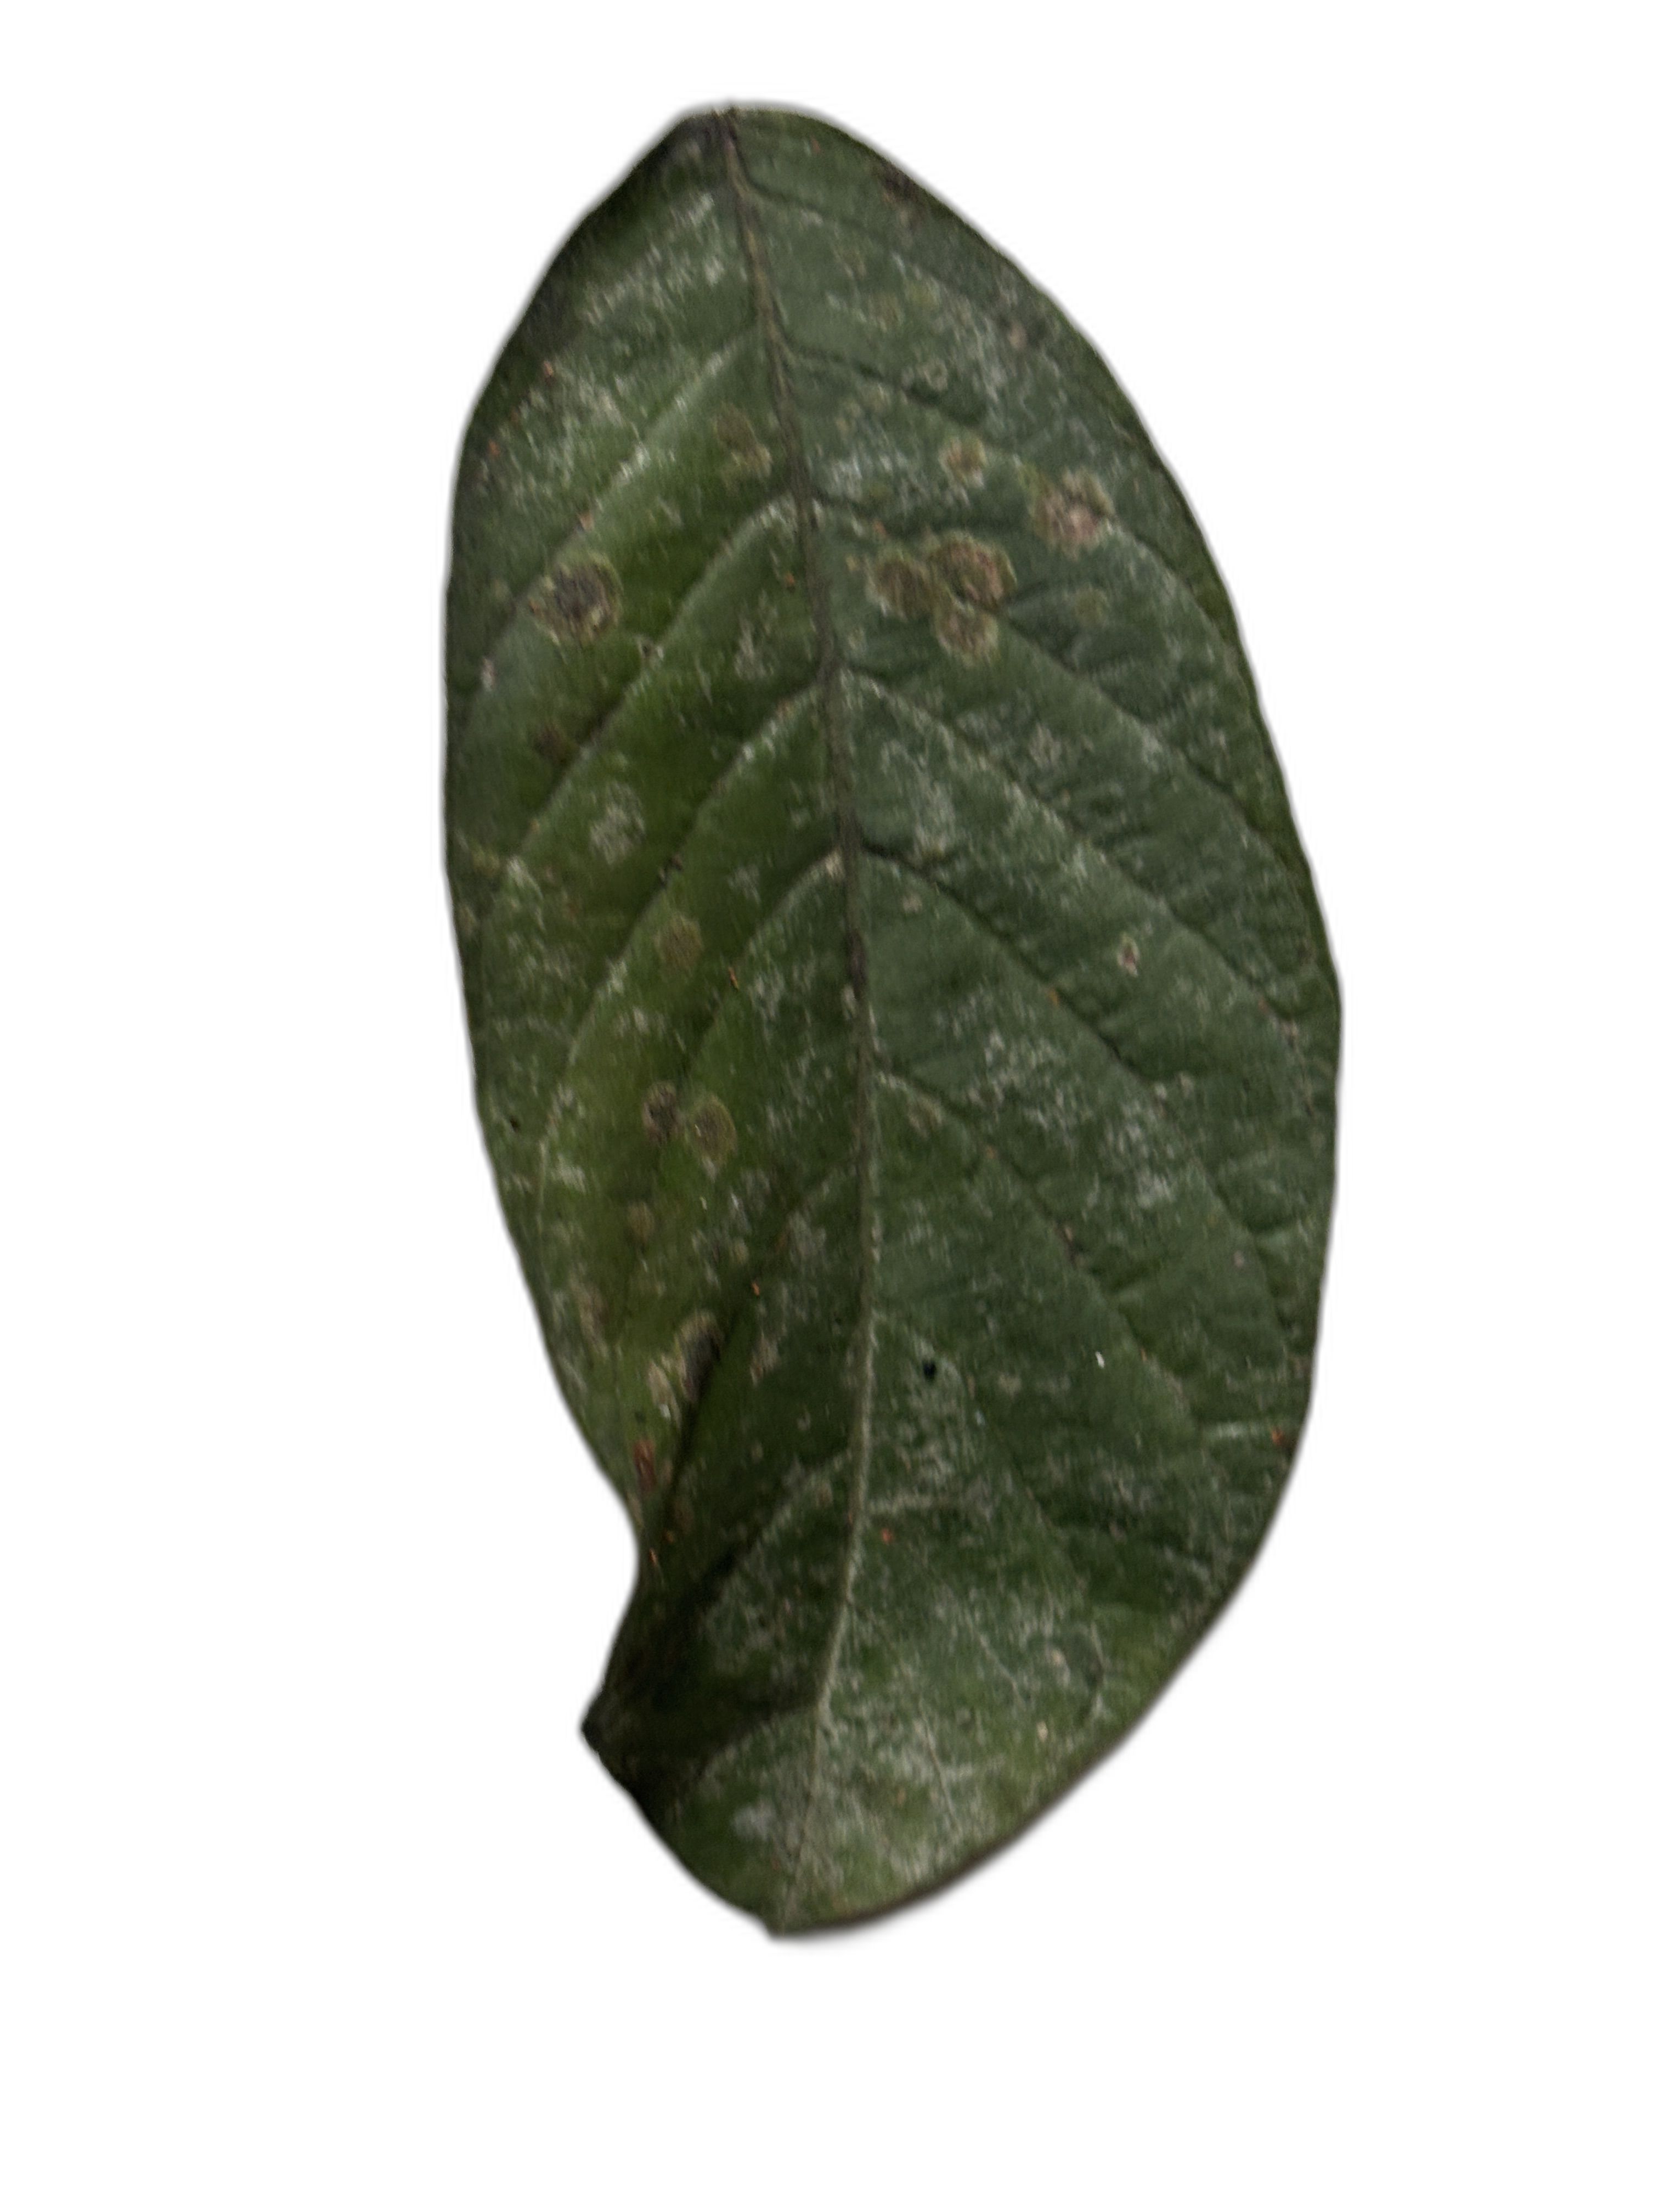
Plant part: leaf
Disease: Anthracnose